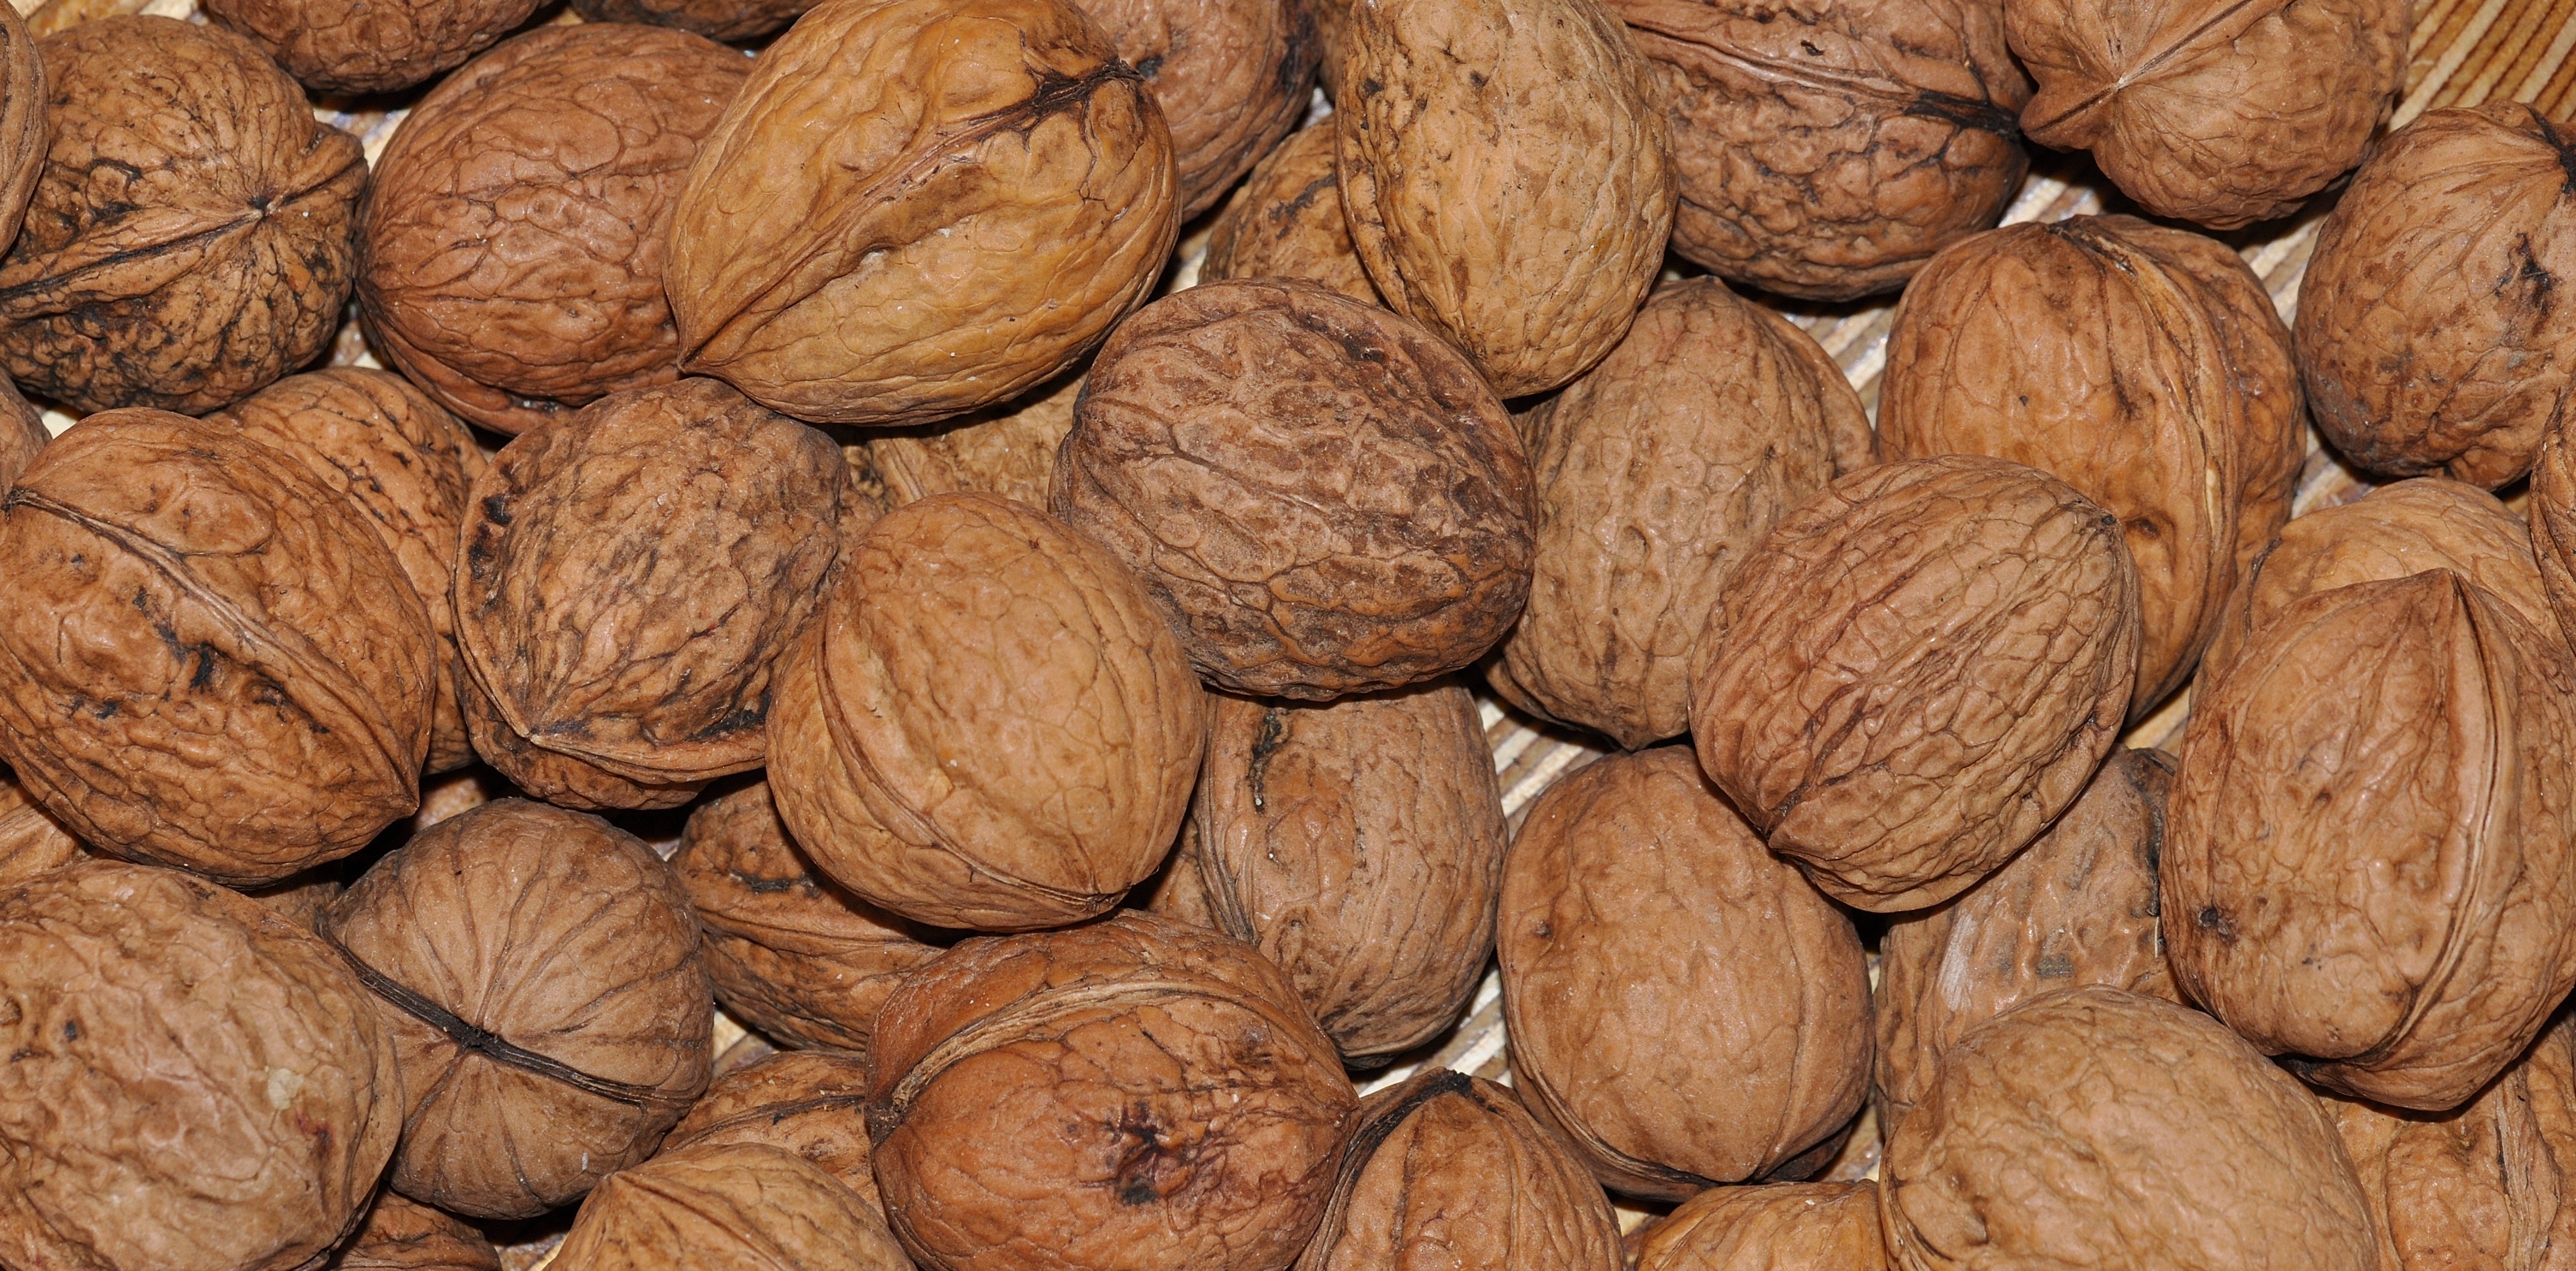
food, produce, nut, healthy, walnut, advent, nuts, nutrition, vitamins, hazelnut, nuts seeds, tree nuts